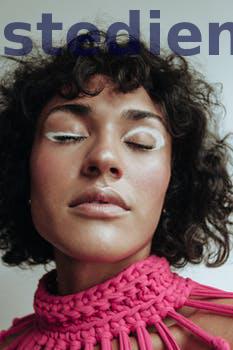
Label: Watermark